Identity Document (Uruguay)

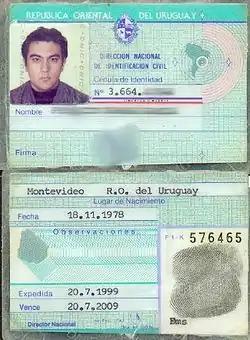
Old "Cédula de Identidad" in 1999

Before 2015, it was known as the ""Cédula de identidad"" It was a laminated card measuring approximately 9 cm in width by 5 cm in height, predominantly in light green color, displaying in its center the flag of the Thirty-Three Orientals with the inscription ""Libertad o muerte"" On the reverse side, it featured the owner's photo, the number assigned by the D.N.I.C. (which included a self-generated or verification digit), full name along with surnames, and the signature of the respective individual (or a note indicating the inability to sign).